Zeitenlik

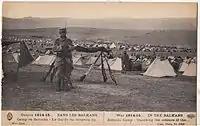
Photo of the camp, 1914-15

Zeitenlik is an Allied military cemetery and World War I memorial park in Thessaloniki, the largest military cemetery in Greece. It contains the graves of circa 20,000 Serbian, French, British, Italian, Russian and Greek soldiers and Bulgarian POWs, who died in the battles on the Salonika front during World War I. The largest part of the complex is the Serbian Military Graveyard, which contains the remains of c. 7,500 soldiers. The French sector contains the remains of 8,000 French soldiers. The Italian sector holds about 3,000 graves; the British sector holds about 2,000 graves, and there is also the Russian sector with about 400 graves. There are also graves of Bulgarian POWs, such as graves of fallen Greeks transferred from the battlefields of Kilkis.